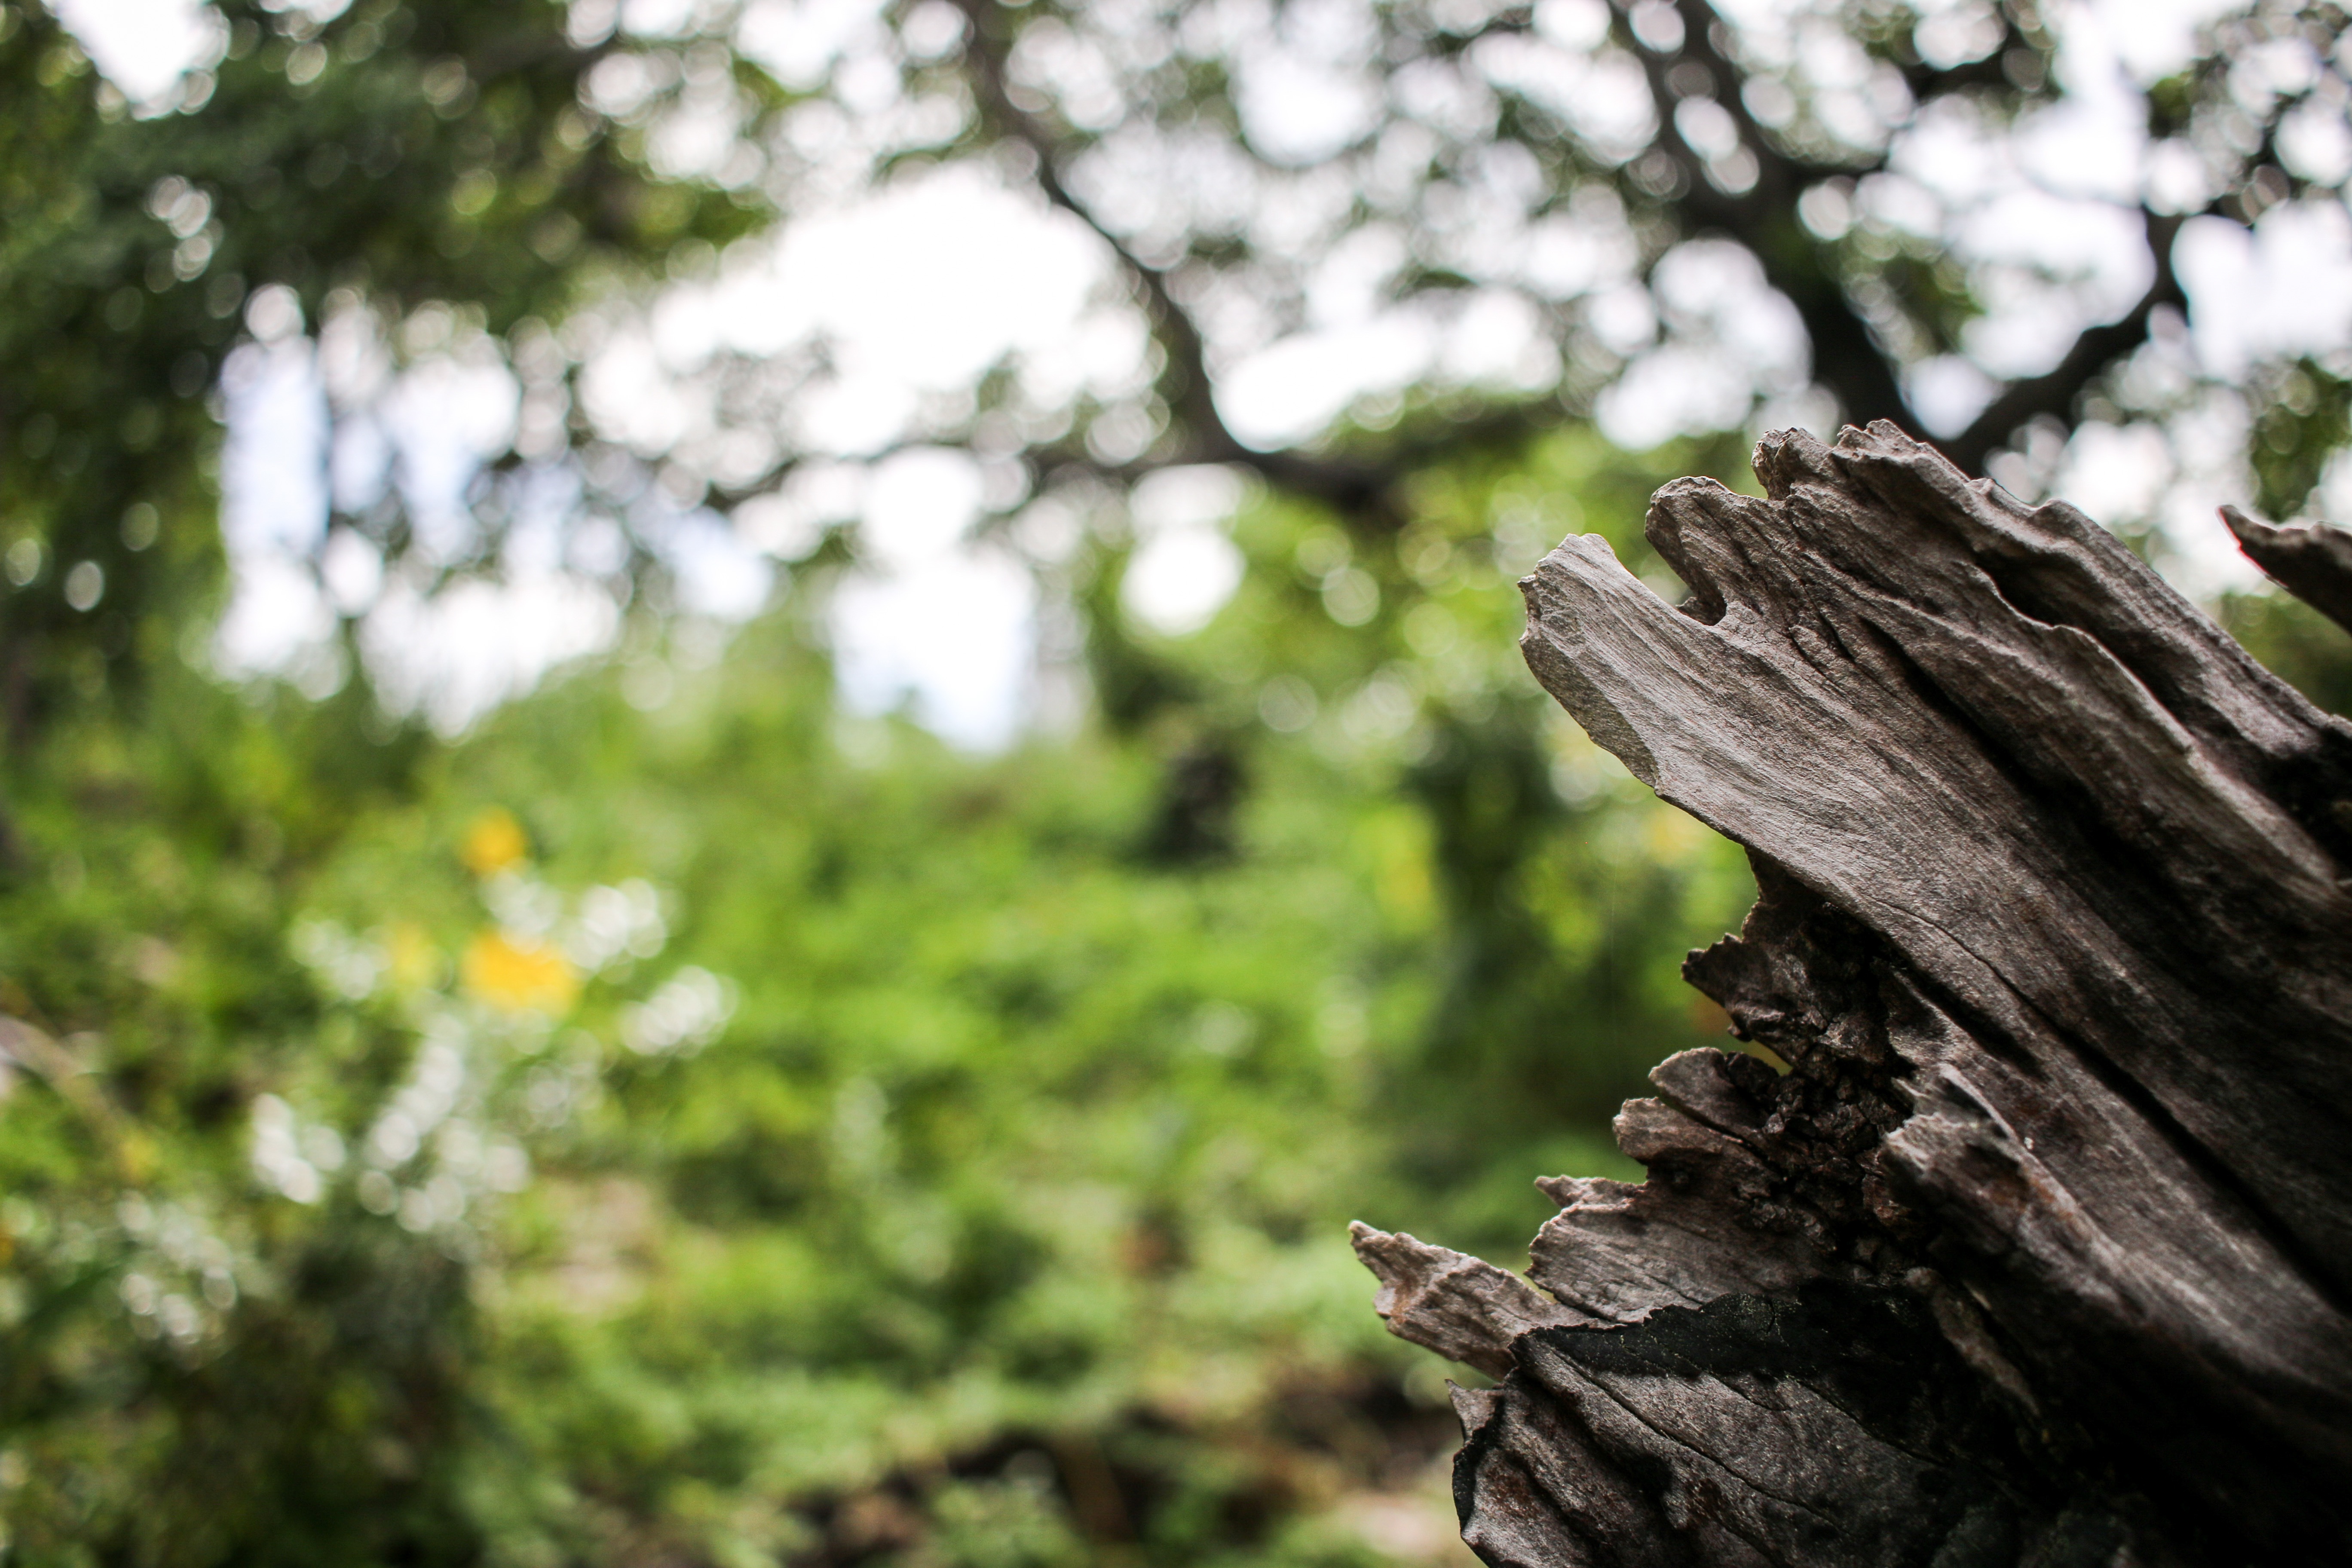
tree, nature, forest, grass, rock, branch, plant, wood, sunlight, leaf, flower, travel, log, spring, green, jungle, autumn, weather, botany, flora, season, thailand, crash, weathered, background, woodland, habitat, morsch, withers, dry wood, natural environment, woody plant